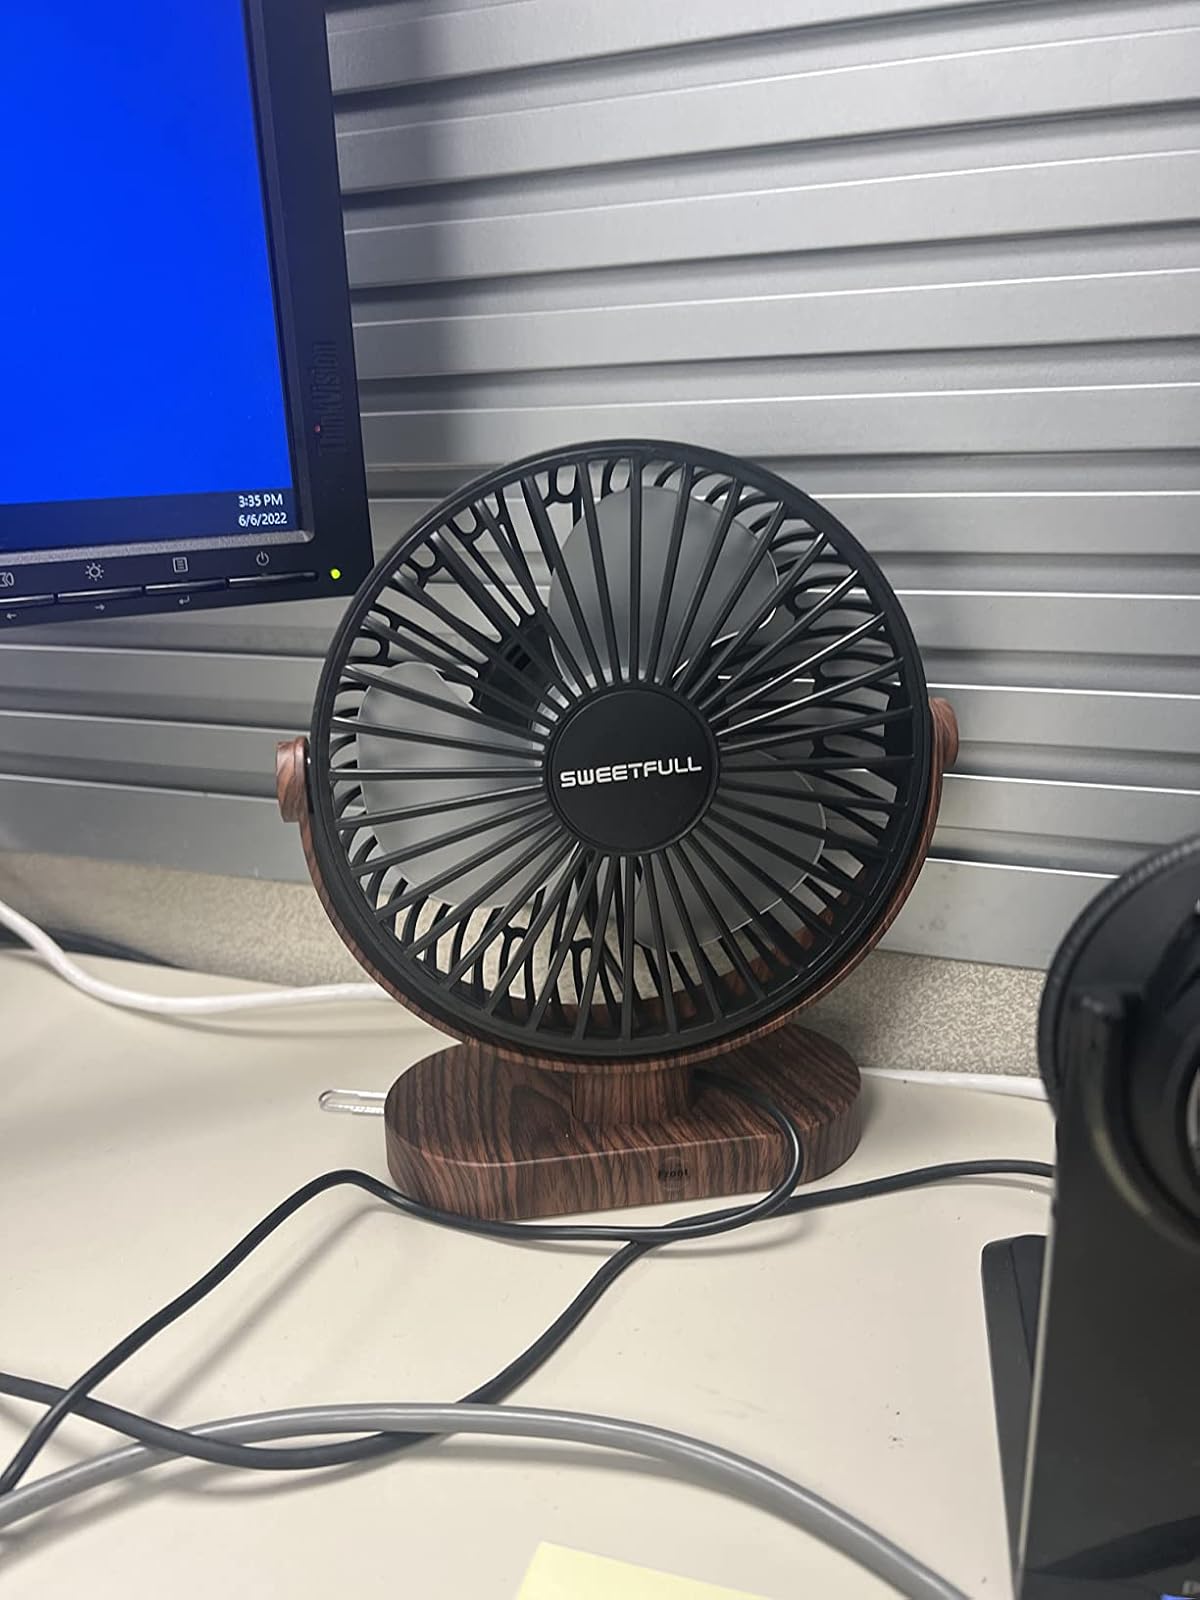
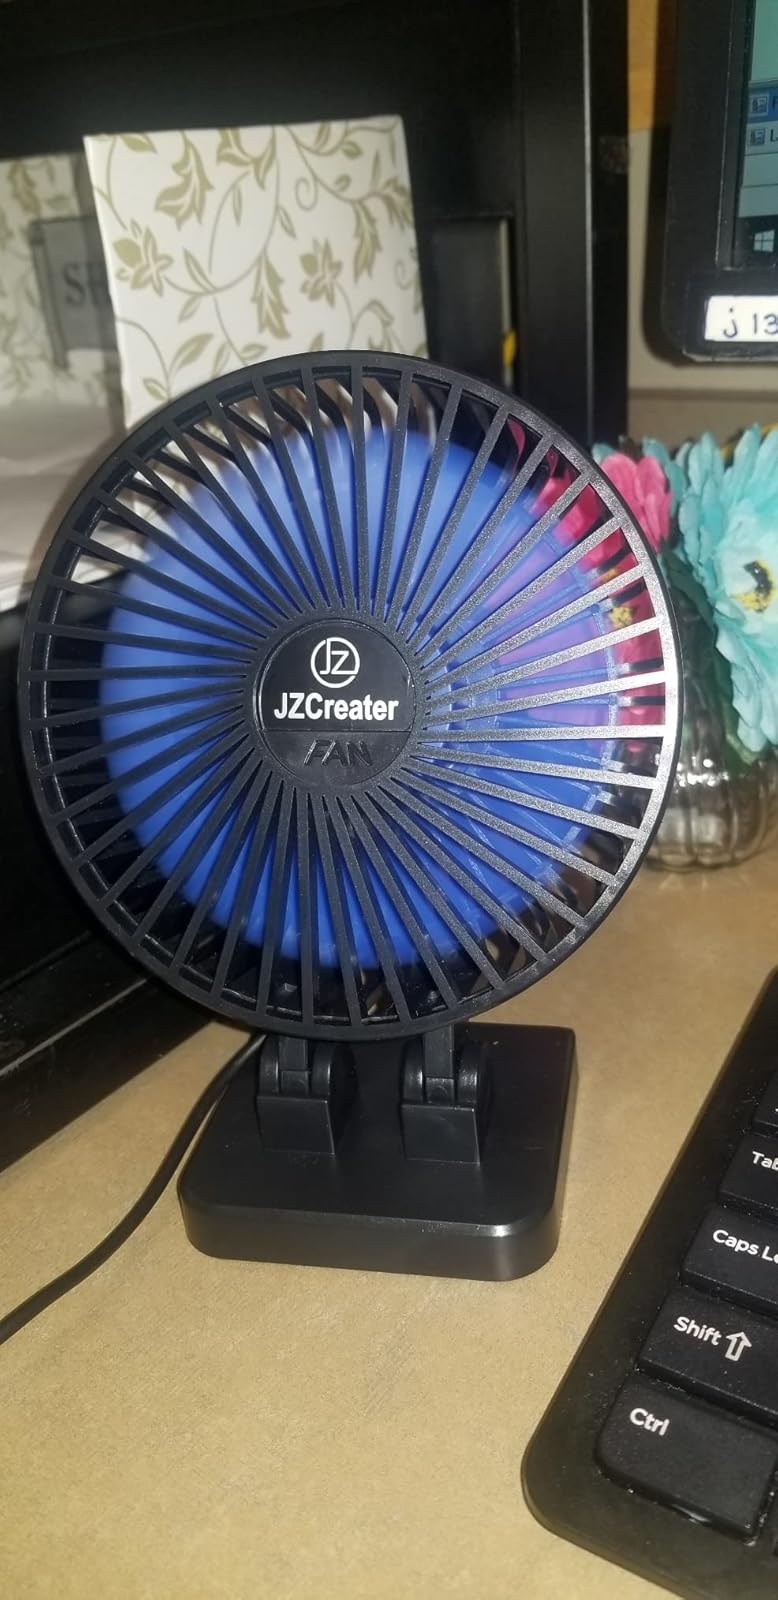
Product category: fan
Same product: no